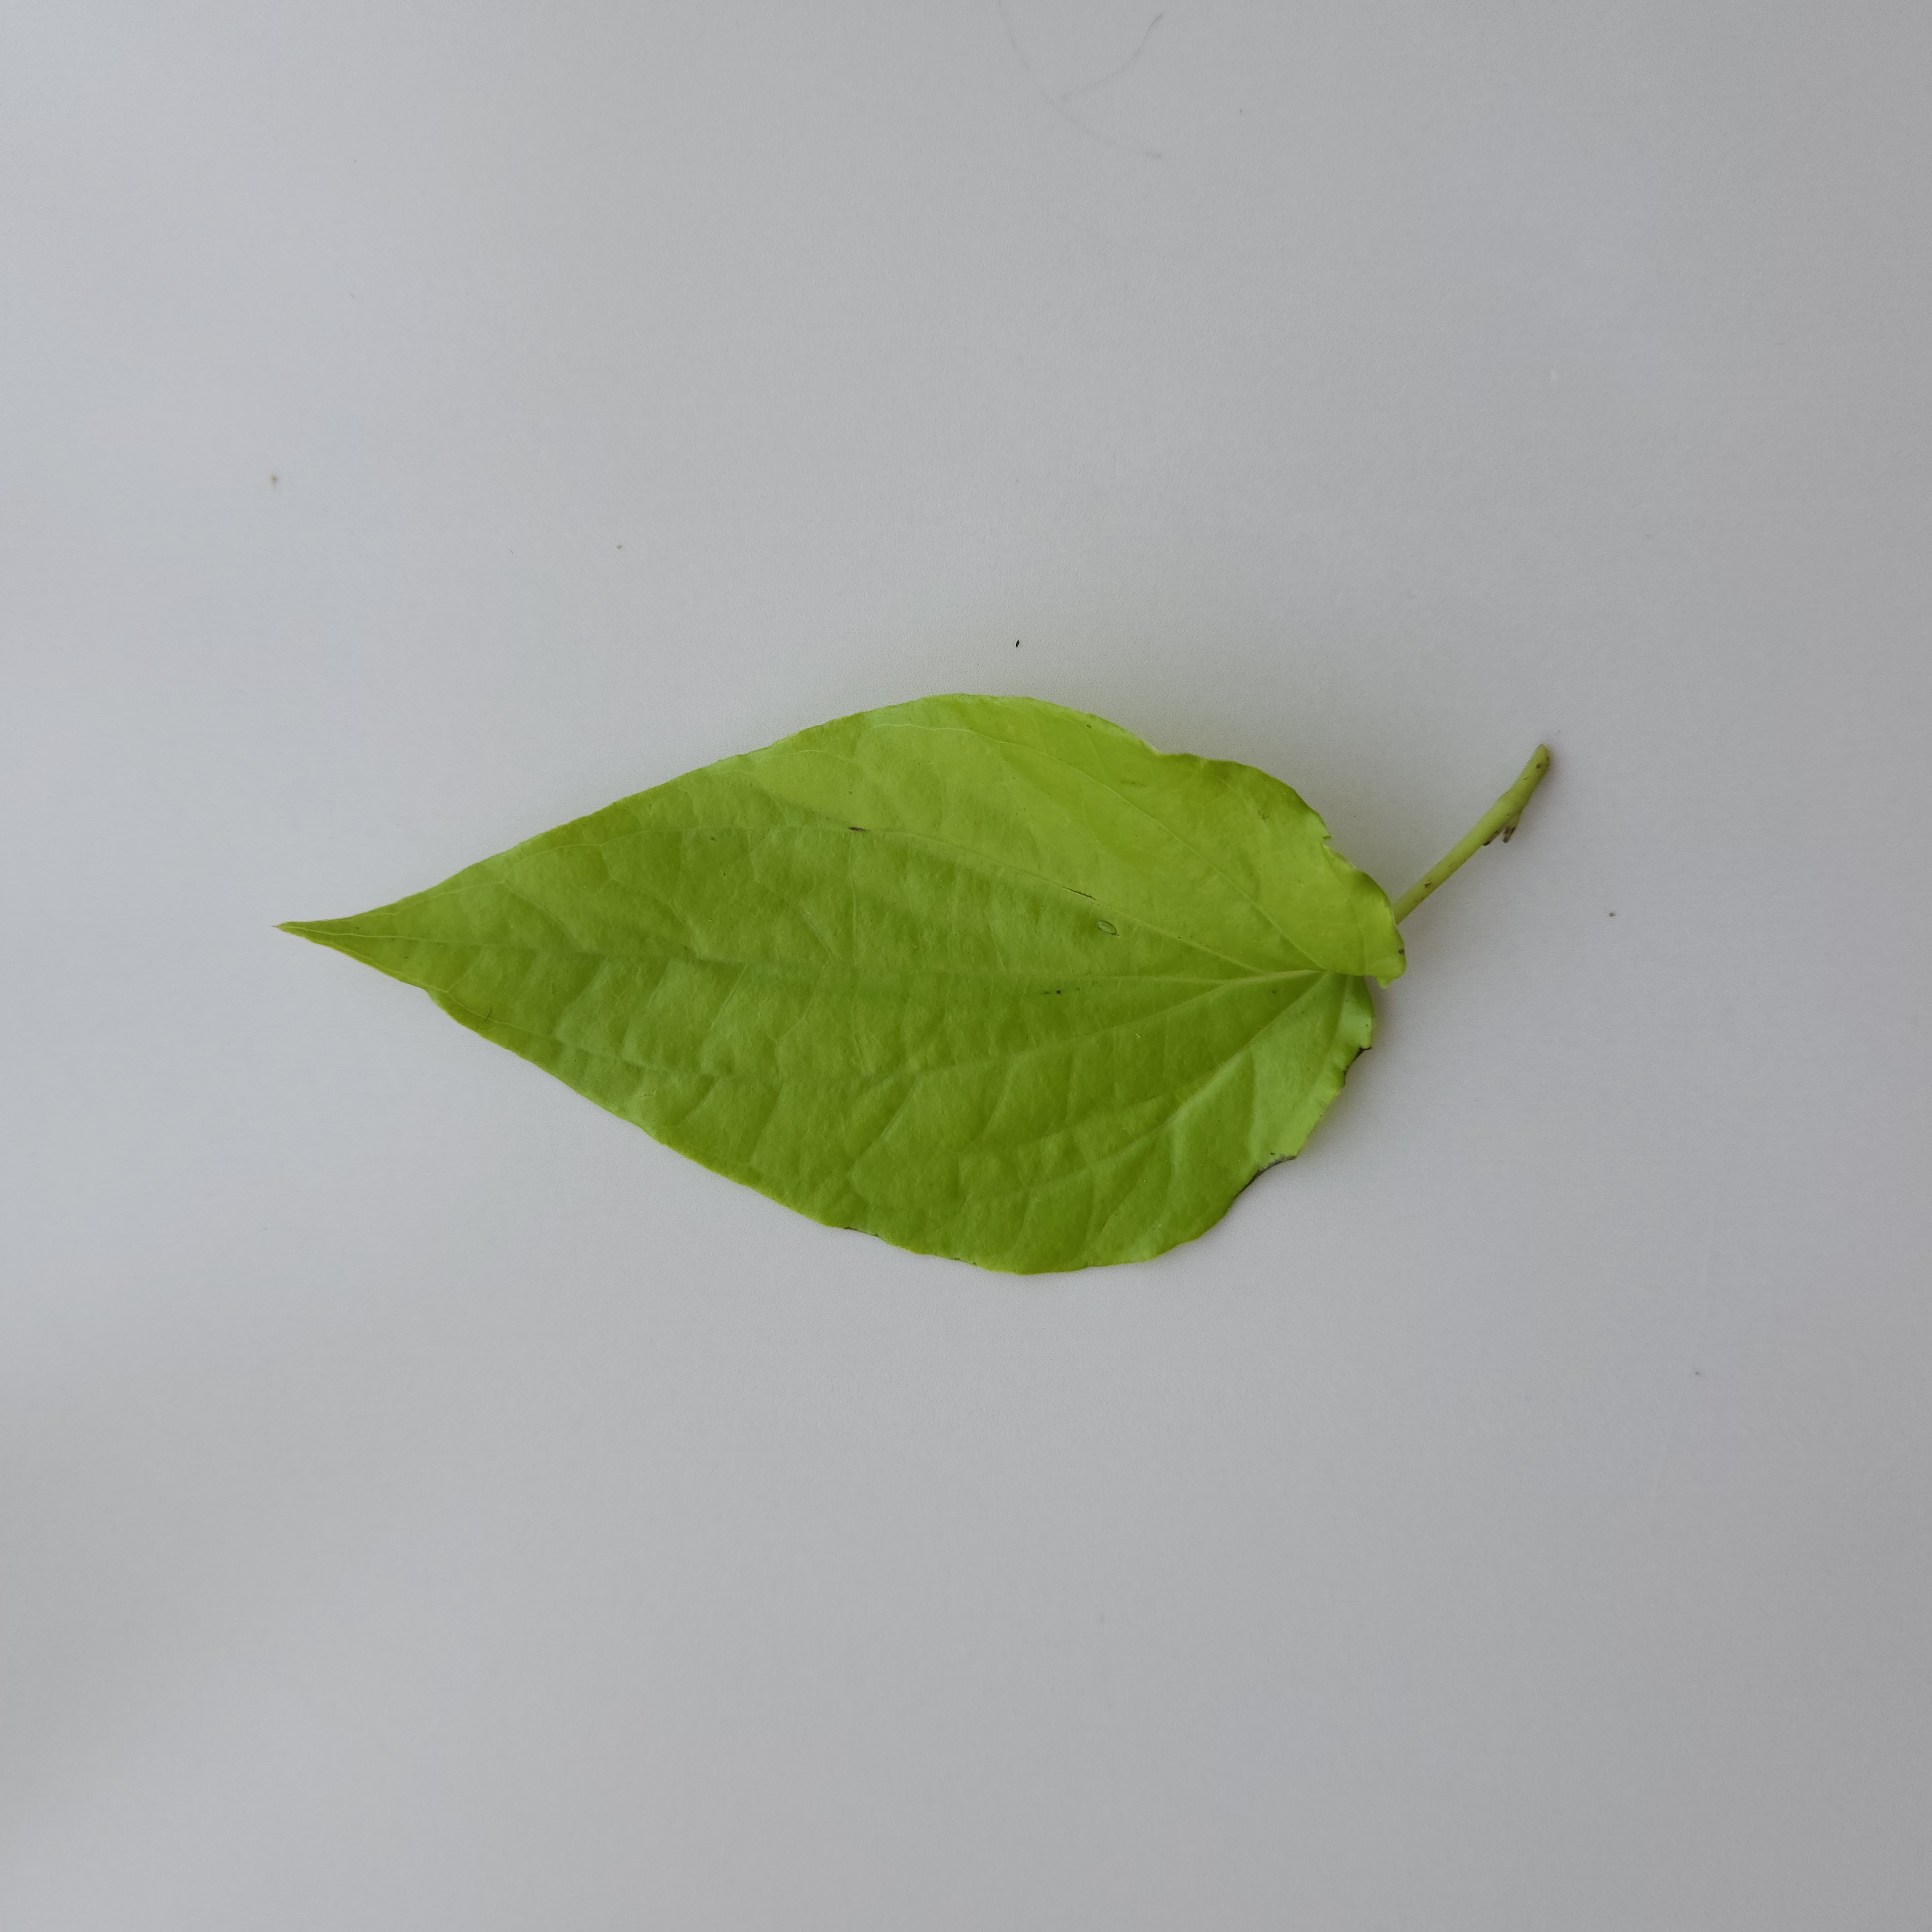
Label: Healthy